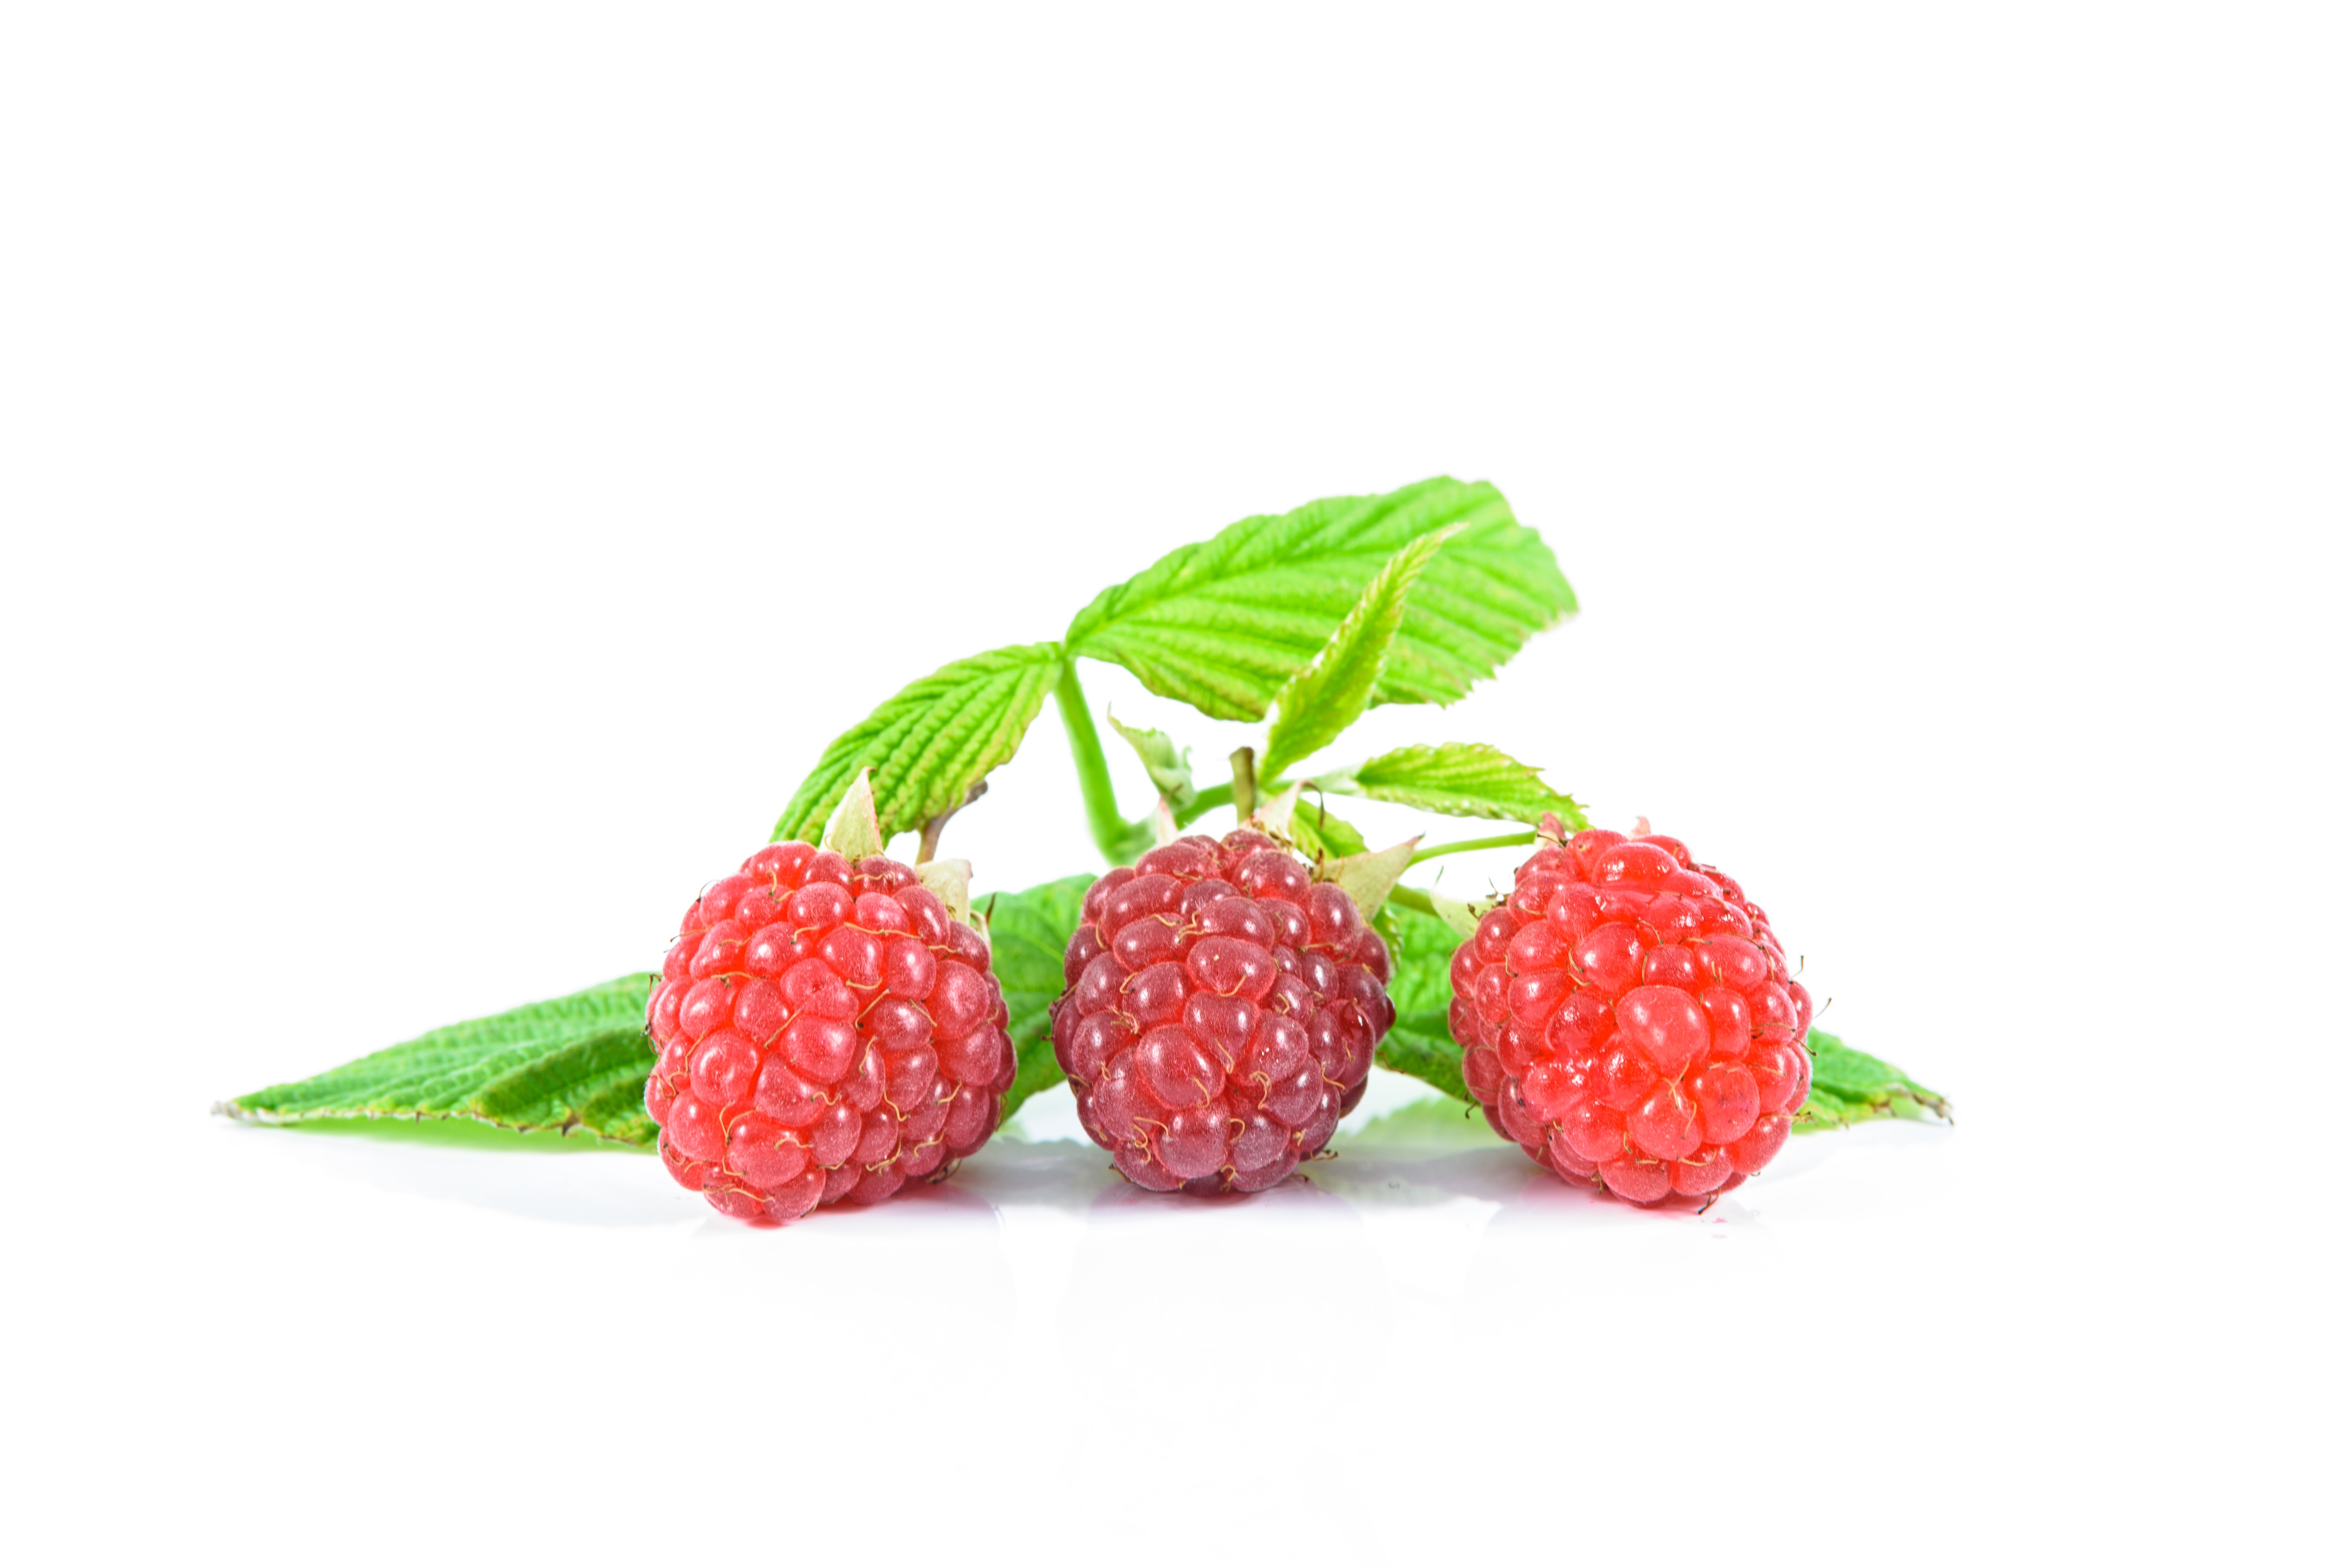
forest, plant, raspberry, fruit, berry, isolated, summer, foliage, food, green, red, produce, garden, closeup, lifestyle, health, strawberry, sad, raspberries, tasty, antioxidants, soft, lean, sprig, strawberries, diet, vitamins, resistance, flowering plant, slimming, ripe raspberries, ripe fruit, delicious recipes, fruit garden, frutti di bosco